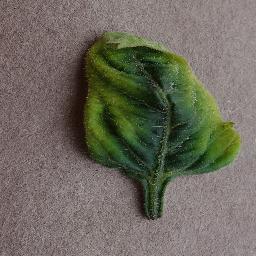
Label: Tomato___Tomato_Yellow_Leaf_Curl_Virus